Andor Thoma

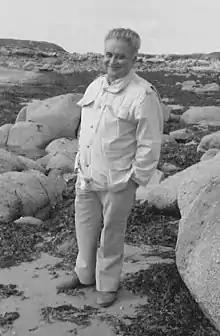
Andor Thoma in 1984

Andor Thoma (November 30, 1928, Magyaróvár – May 31, 2003, Paris) was a Hungarian anthropologist. His studies focused on the evolution of Paleolithic hominids. Some of his major works were the examination of the dentition of the Subalyuk Neanderthal child, of the Vértesszőlős finds and of Palestinian fossils.